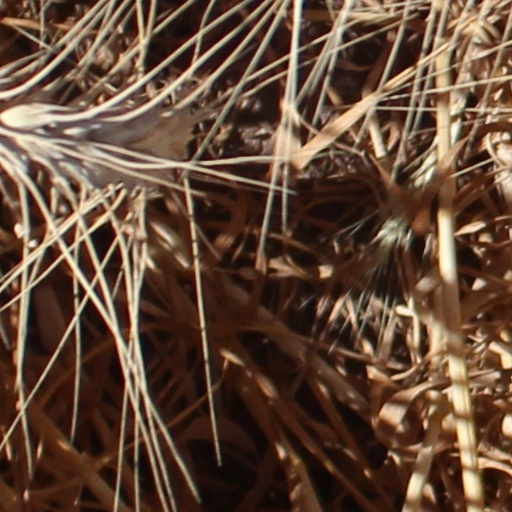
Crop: wheat